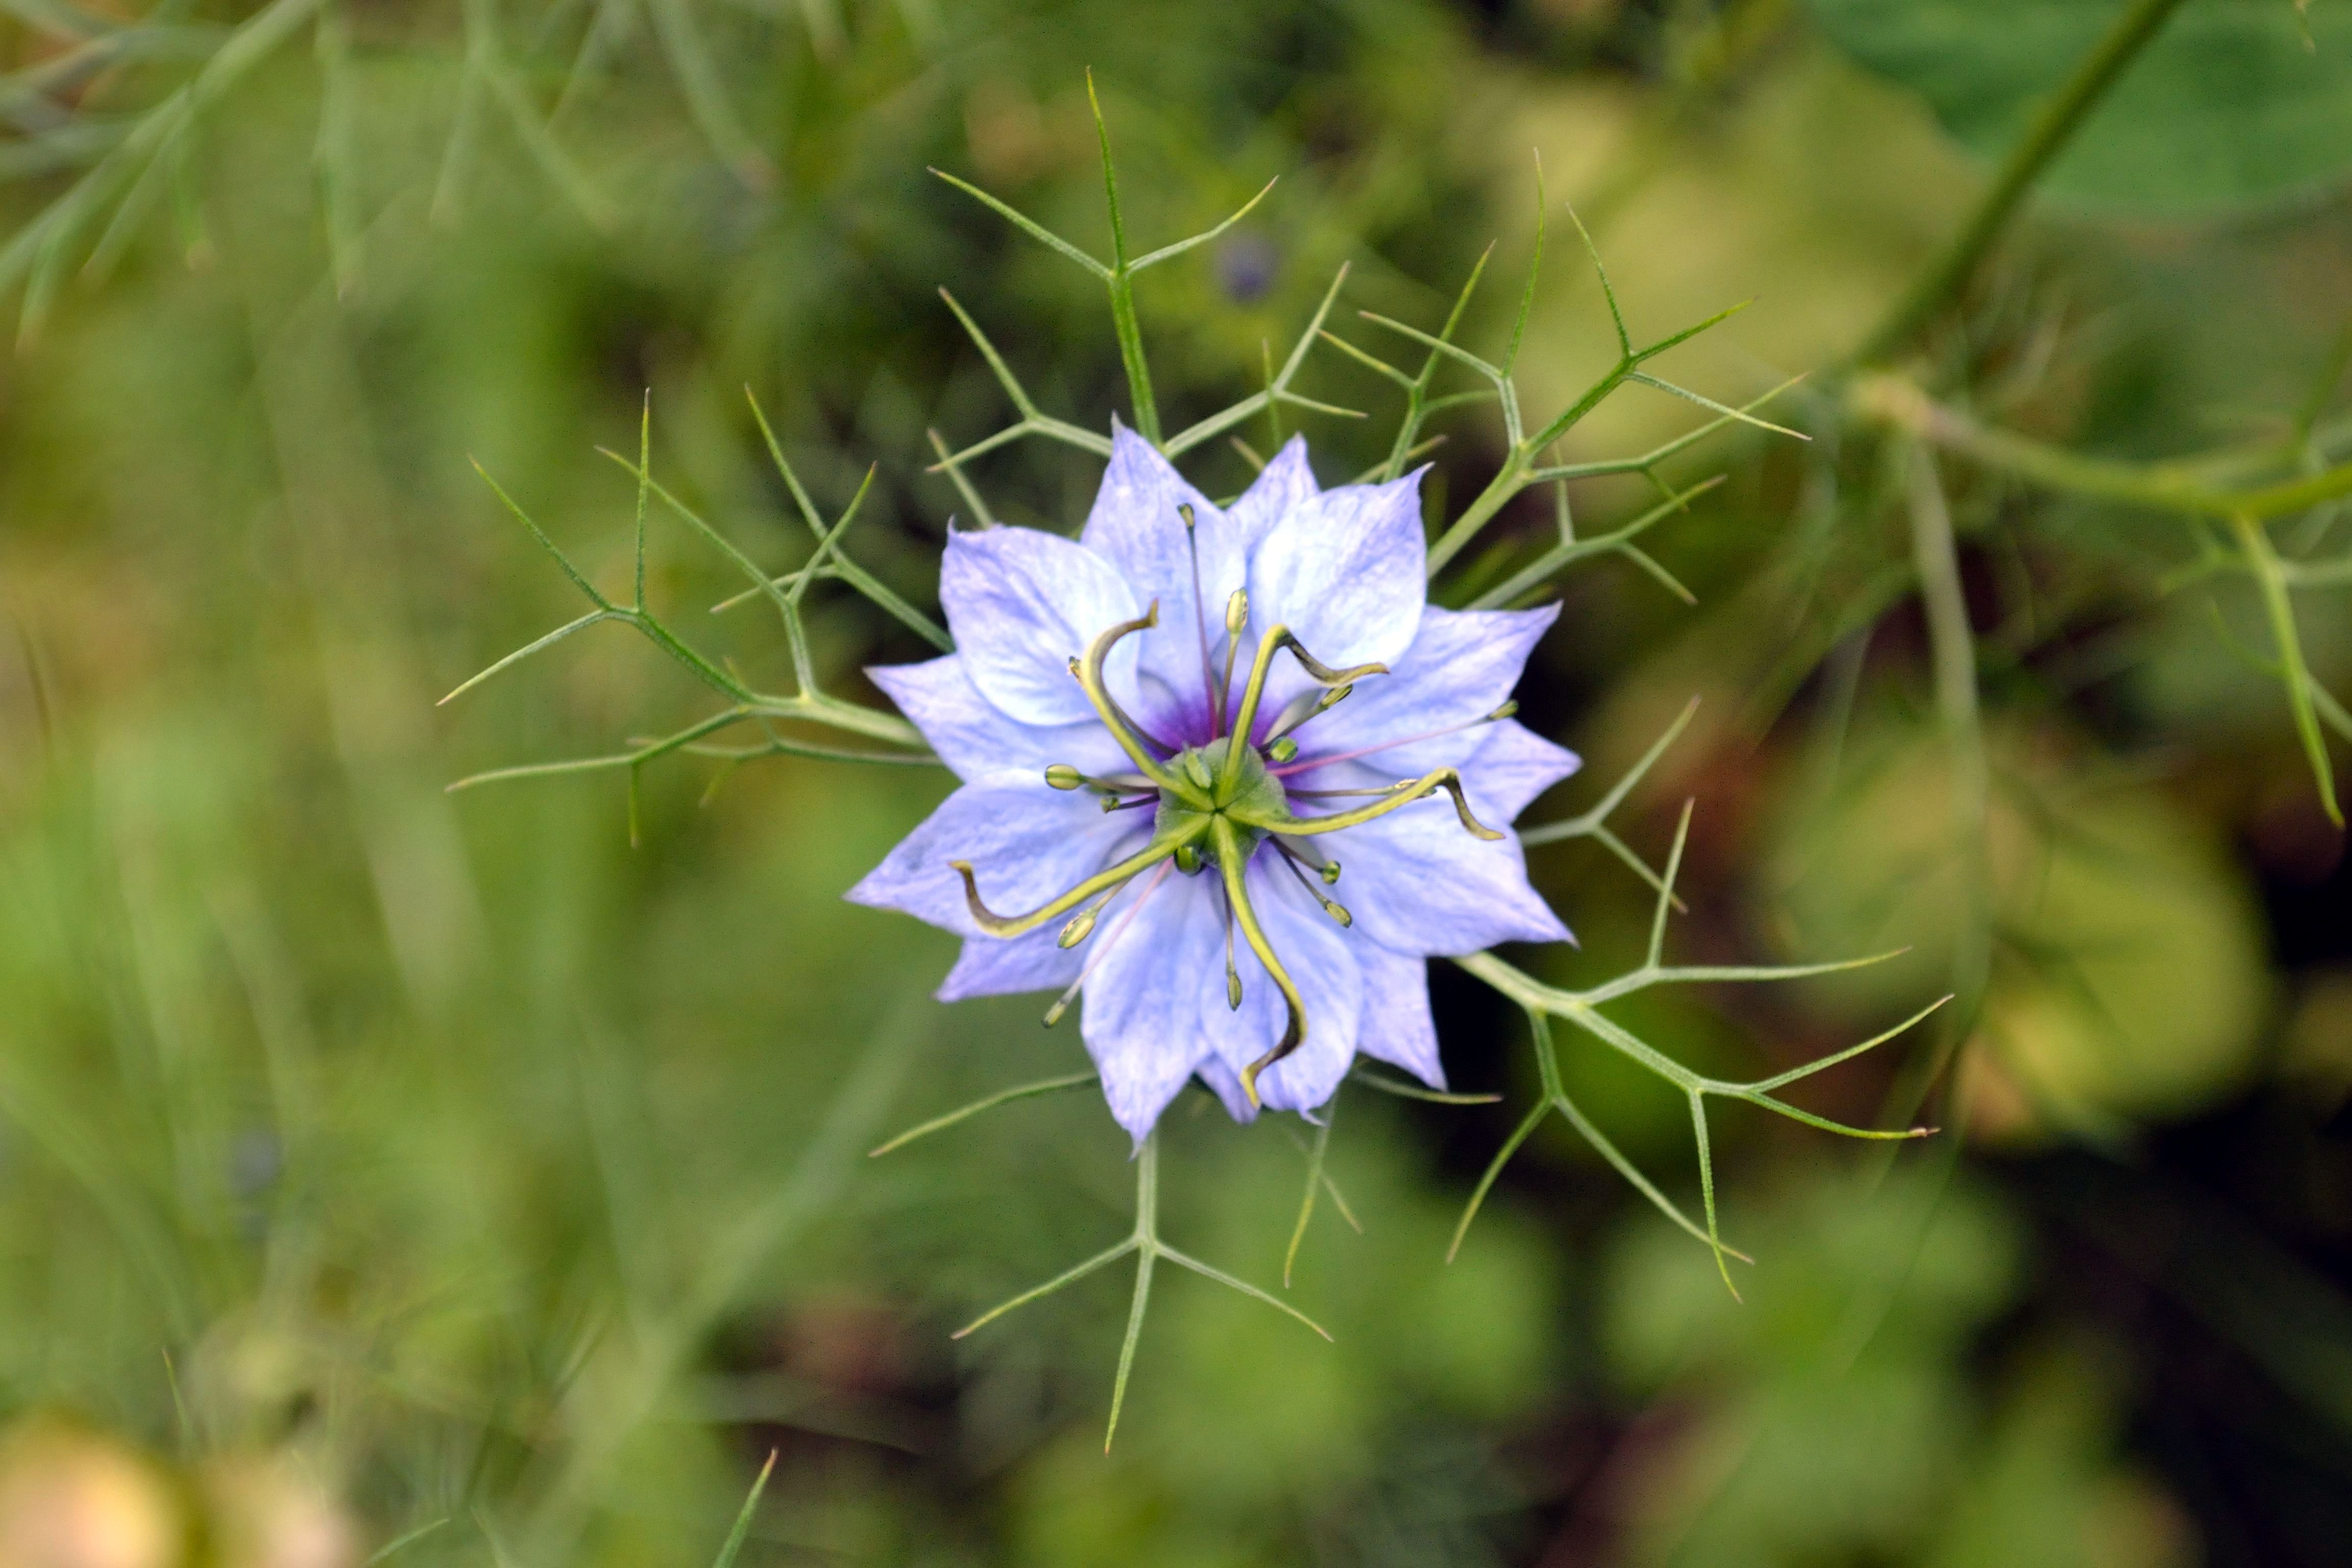
plant, meadow, flower, food, produce, vegetable, botany, garden, flora, wildflower, flowers, chicory, macro photography, flowering plant, daisy family, fennel flower, land plant